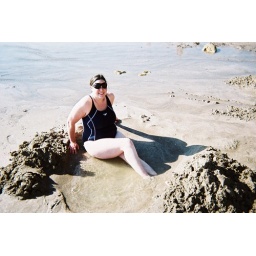
Lovely warm water in the sand on the beach.....Mental